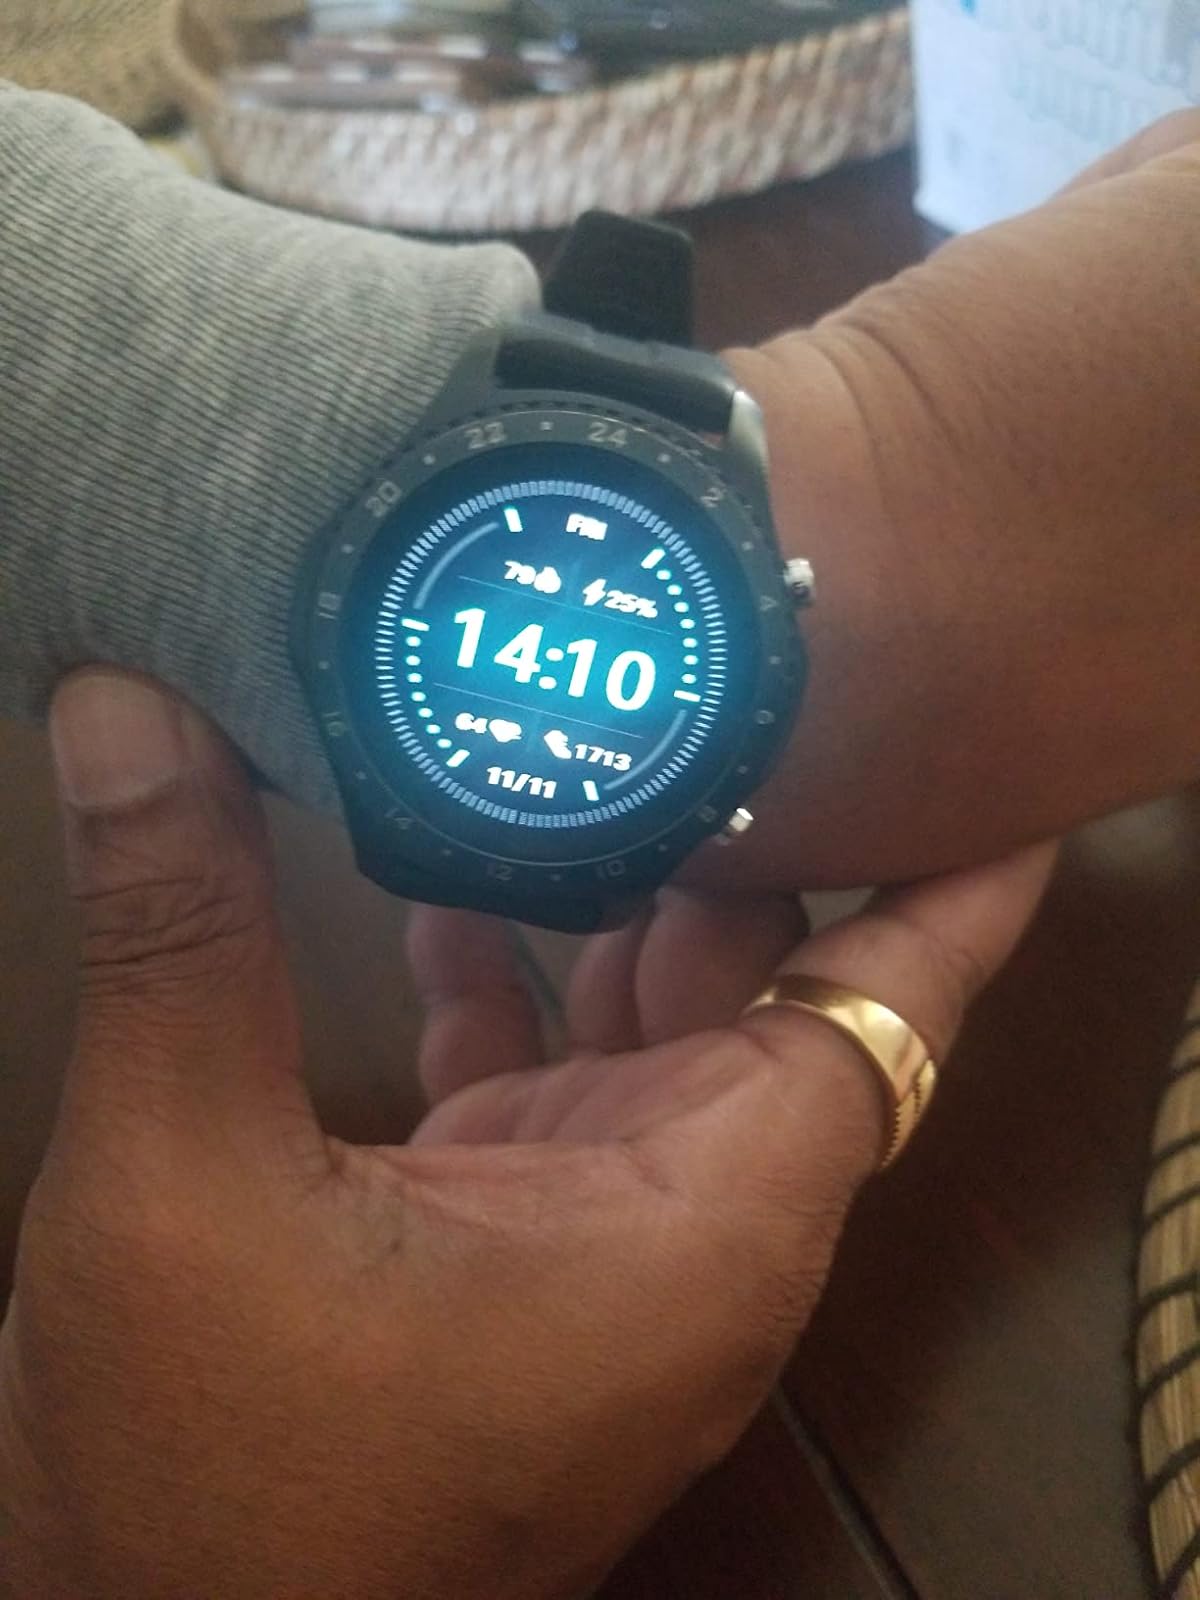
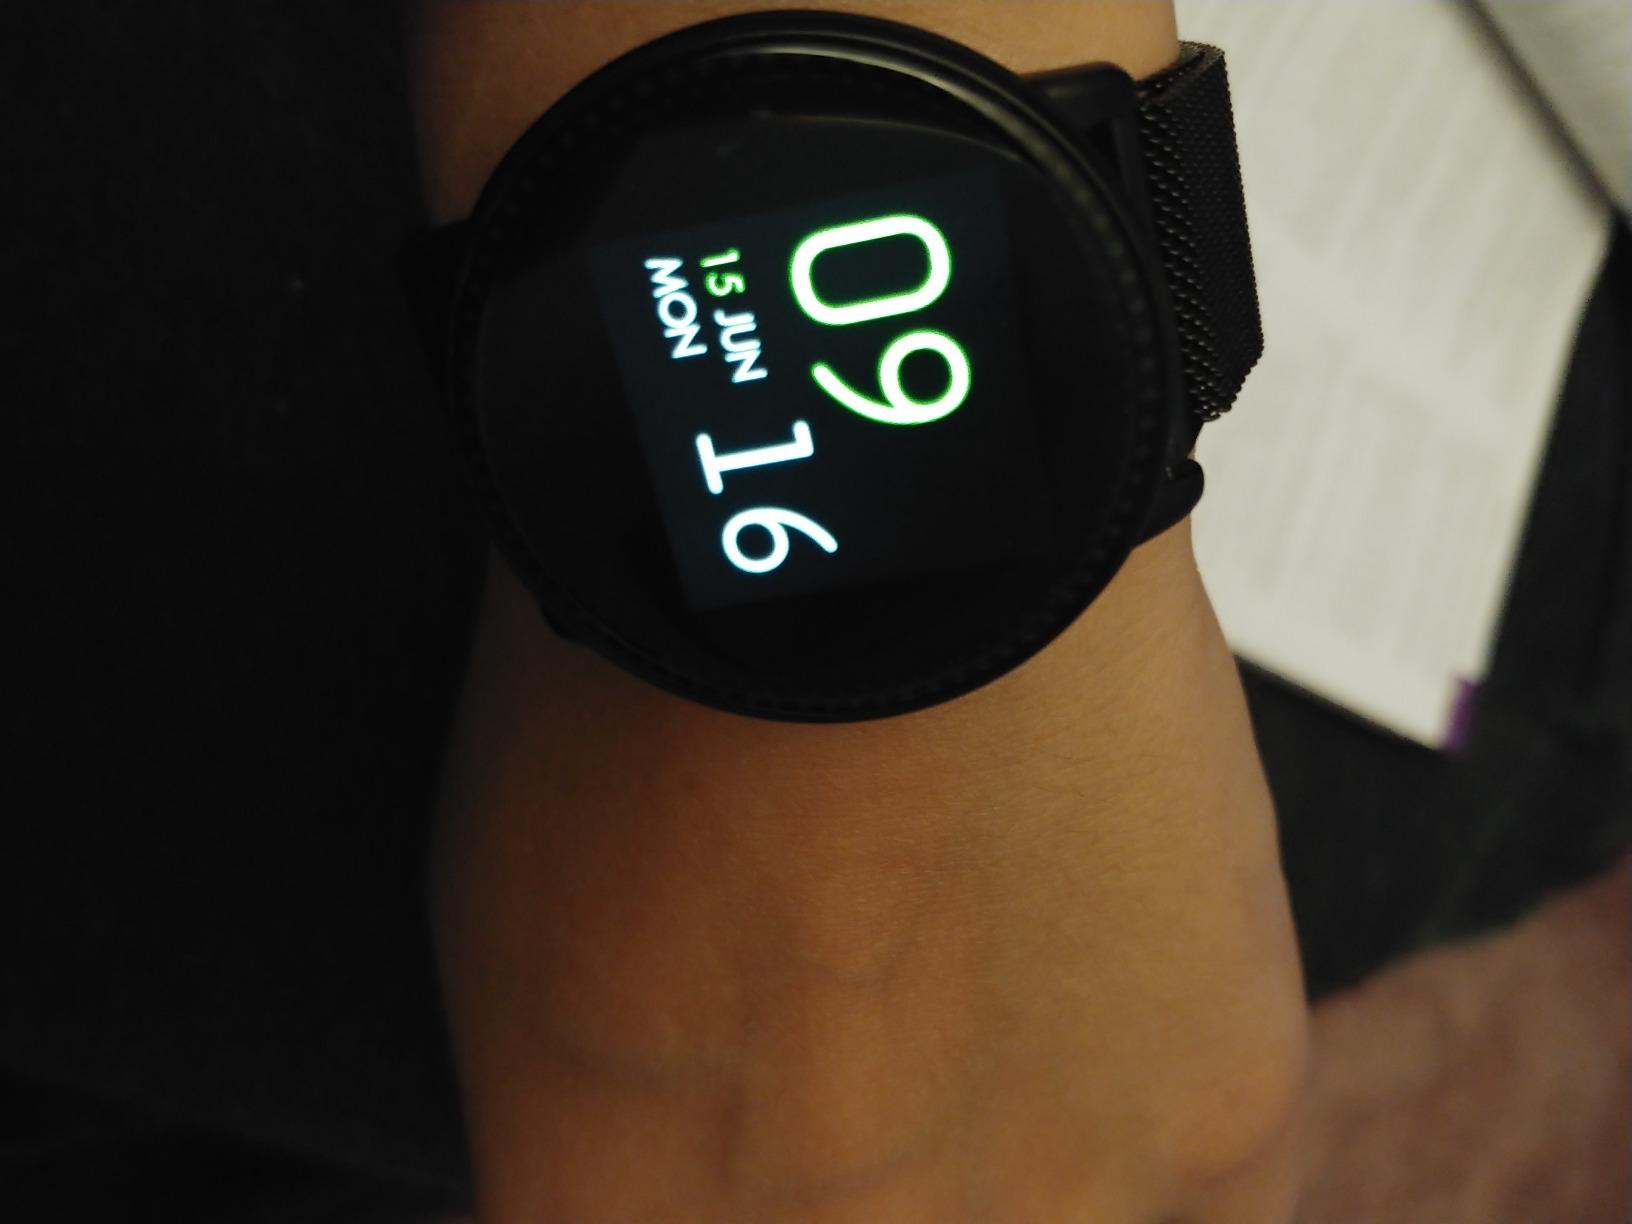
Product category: smartwatch
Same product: no